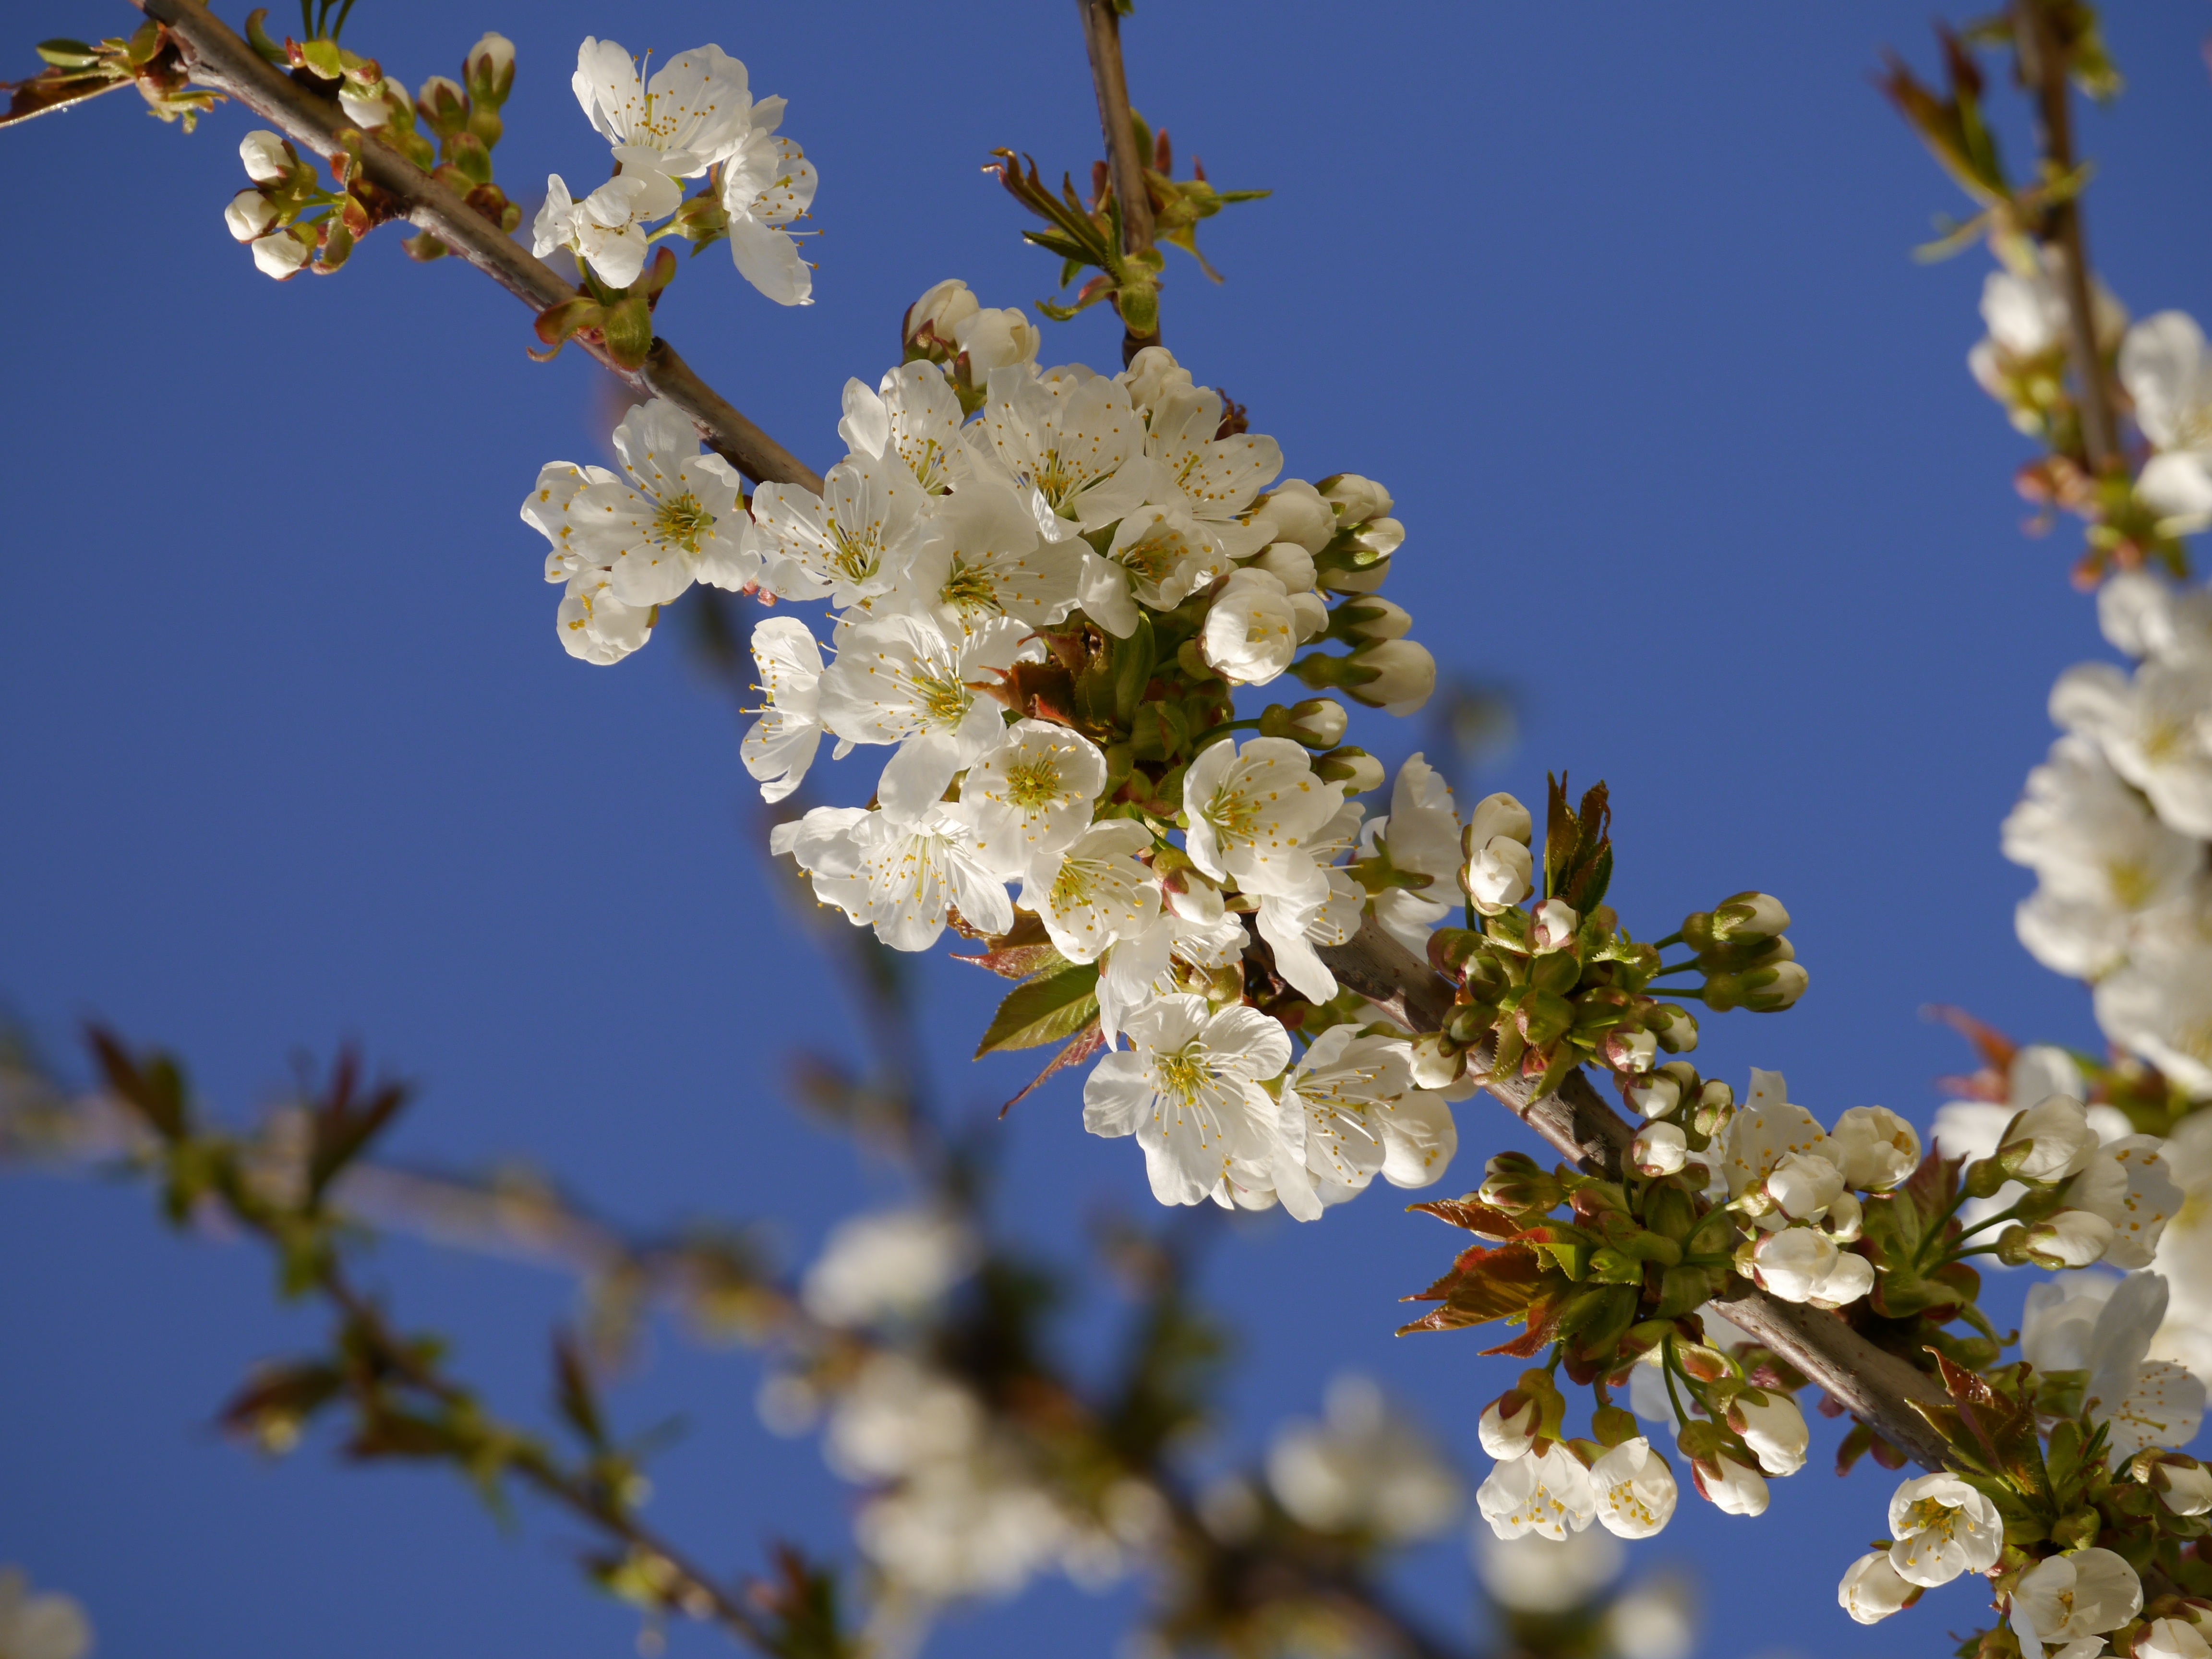
tree, nature, branch, blossom, plant, sky, fruit, flower, bloom, food, spring, produce, botany, blue, flora, cherry blossom, macro photography, flowering plant, land plant